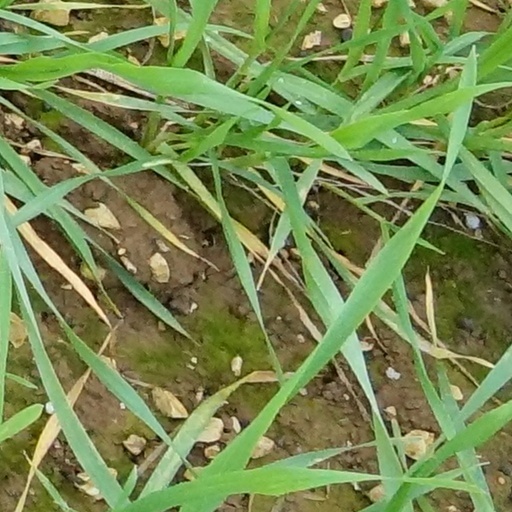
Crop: wheat